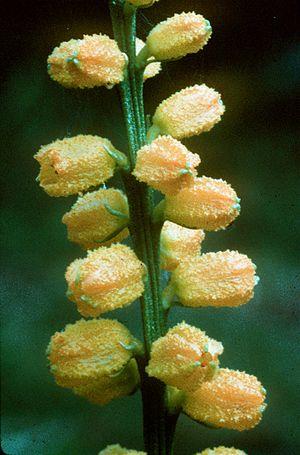
Aletris est un genre de plantes à fleurs de la famille des liliacées selon la classification classique de Cronquist, des narthéciacées selon la classification phylogénétique.